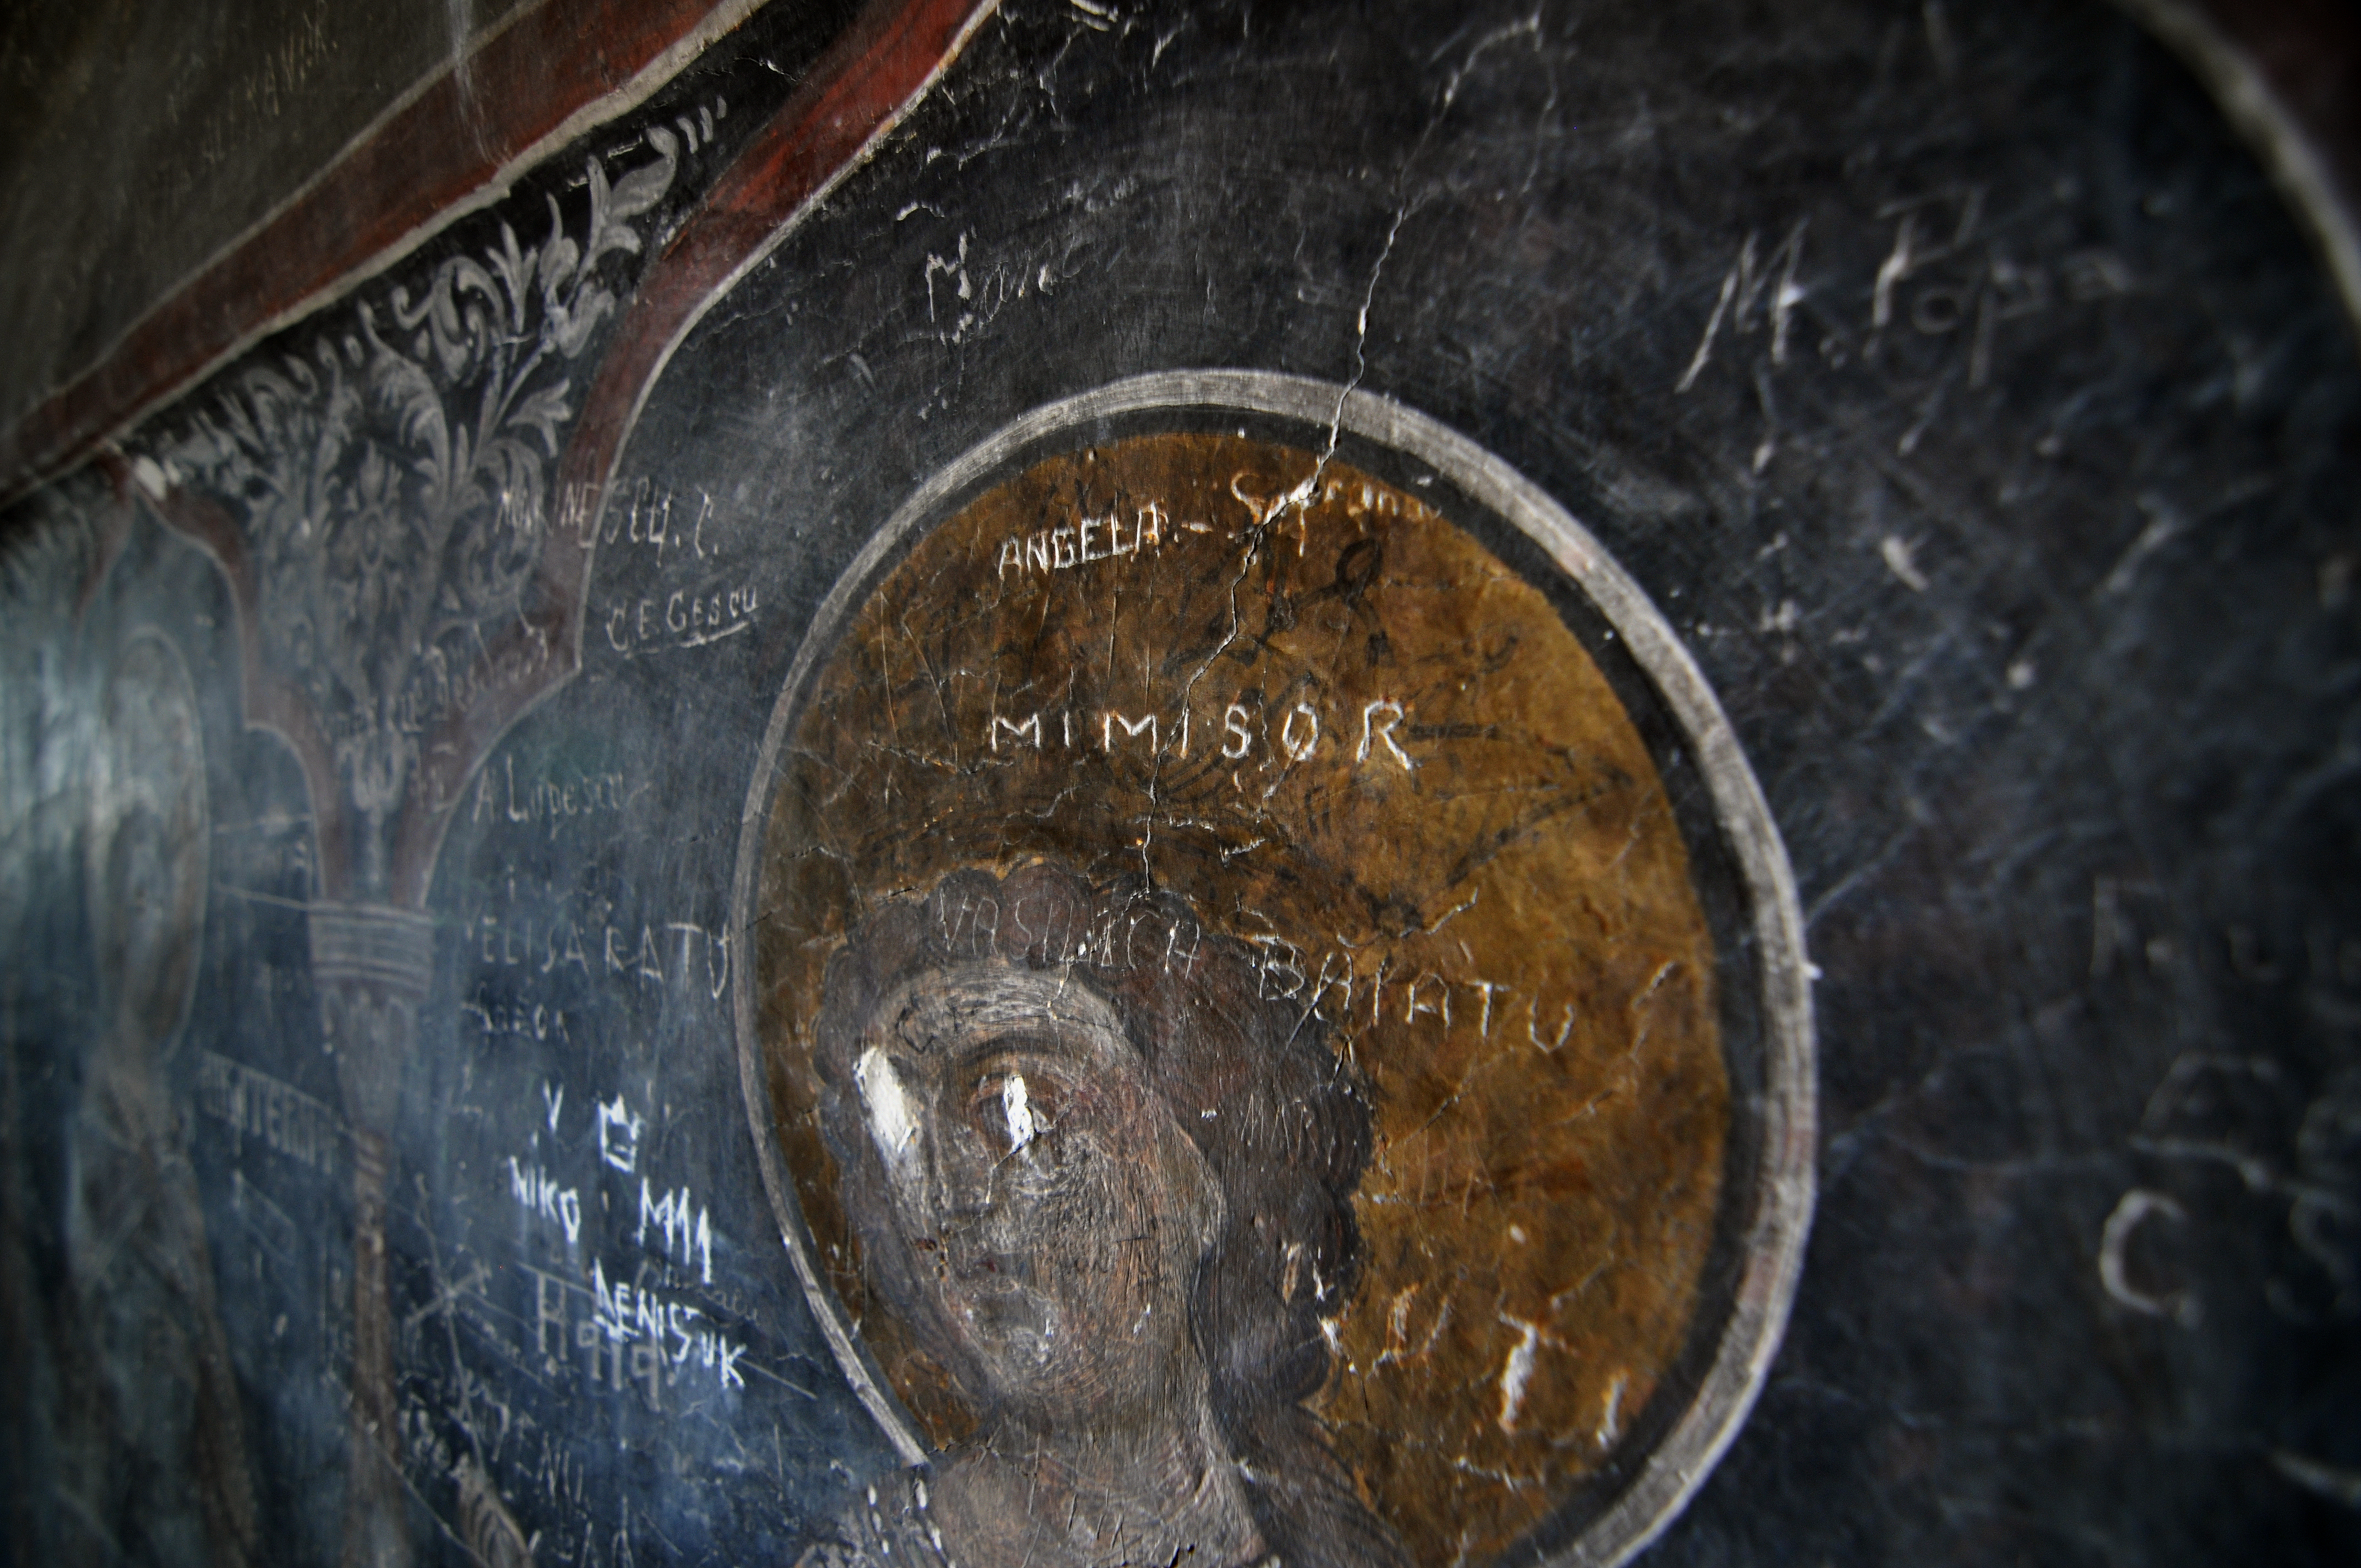
architecture, wood, interior, old, money, church, painting, blind, close up, art, vandalism, iconography, currency, mural, saint, history, court, romana, pictura, orthodox, royal, eastern, fresco, murals, orb, icon, romania, icons, bor, targoviste, biserica, arhitectura, wallachia, muntenia, tara, romaneasca, orthodoxy, iconografie, romanian, icoana, icoane, arta, ortodoxa, princely, curtea, domneasca, ortodox, fresca, frescoes, sfant, istorie, cladire, eik n, defacement, iconoclasm, ancient history